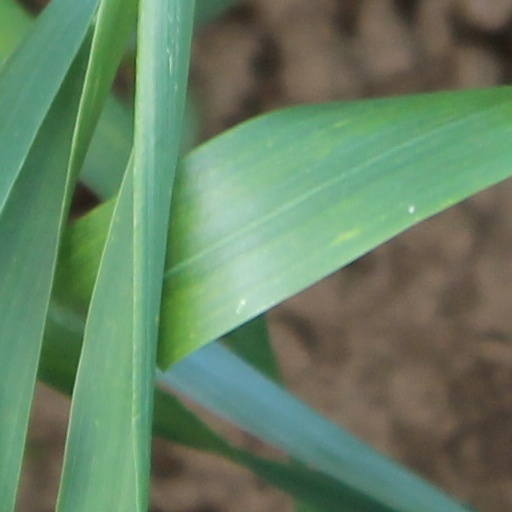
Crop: wheat